Islam in Japan

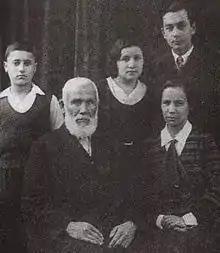
Abdurreshid Ibrahim (center), Tatar migrant to Meiji Japan, who became the first imam of Tokyo Camii.

In the wake of the October Revolution, several hundred Tatar Muslim refugees from Central Asia and Russia were given asylum in Japan, settling in several main cities and formed small communities. Some Japanese converted to Islam through contact with these Muslims. Historian Caeser E. Farah documented that in 1909 the Russian-born Ayaz İshaki and writer Abdurreshid Ibrahim (1857–1944), were the first Muslims who successfully converted the first ethnic Japanese, when Kotaro Yamaoka converted in 1909 in Bombay after contacting Ibrahim and took the name Omar Yamaoka. Yamaoka became the first Japanese to go on the Hajj. Yamaoka and Ibrahim were traveling with the support of nationalistic Japanese groups like Black Dragon Society (Kokuryūkai). Yamaoka in fact had been with the intelligence service in Manchuria since the Russo-Japanese war. His official reason for traveling was to seek the Ottoman Sultan and Caliph's approval for building a mosque in Tokyo. This approval was granted in 1910. The Tokyo Mosque, was finally completed on 12 May 1938, with generous financial support from the zaibatsu. Its first imams were Abdul-Rashid Ibrahim and Abdülhay Kurban Ali (Muhammed-Gabdulkhay Kurbangaliev) (1889–1972). However, Japan's first mosque, the Kobe Mosque was built in 1935, with the support of the Turko-Tatar community of traders there. On 12 May 1938, a mosque was dedicated in Tokyo. Another early Japanese convert was Bunpachiro Ariga, who about the same time as Yamaoka went to India for trading purposes and converted to Islam under the influence of local Muslims there, and subsequently took the name Ahmed Ariga. Yamada Toajiro was for almost 20 years from 1892 the only resident Japanese trader in Constantinople. During this time he served unofficially as consul. He converted to Islam, and took the name Abdul Khalil, and made a pilgrimage to Mecca on his way home.